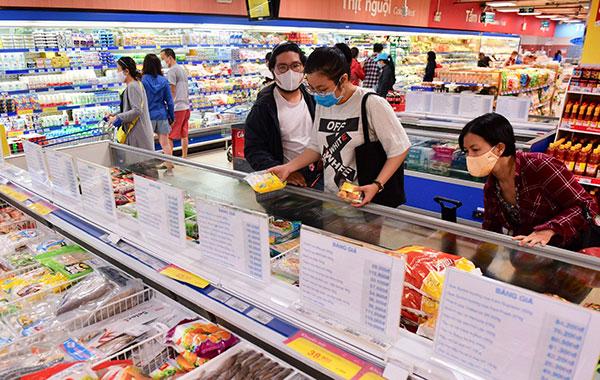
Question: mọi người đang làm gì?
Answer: đang mua sắm